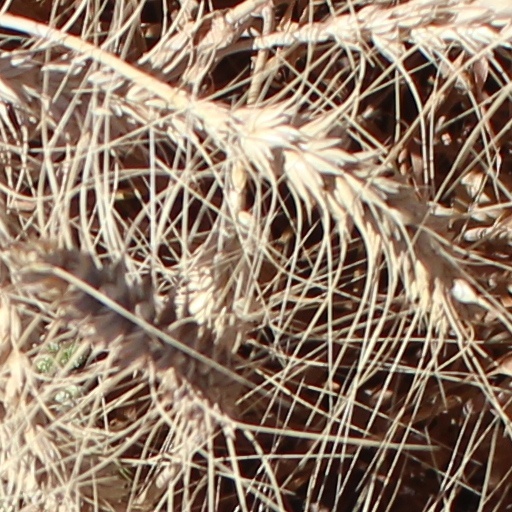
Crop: wheat